Pre-collisional Himalaya

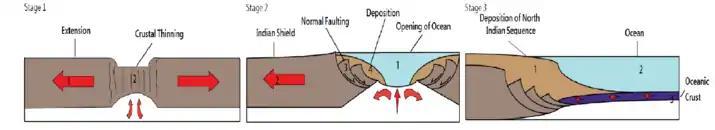

This model posits that the Lesser and Tethyan Himalaya were deposited in distinct basins that are separated by the Greater Himalaya complex.